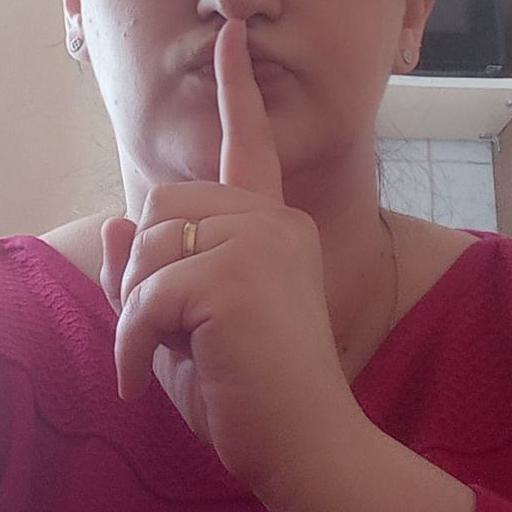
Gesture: mute